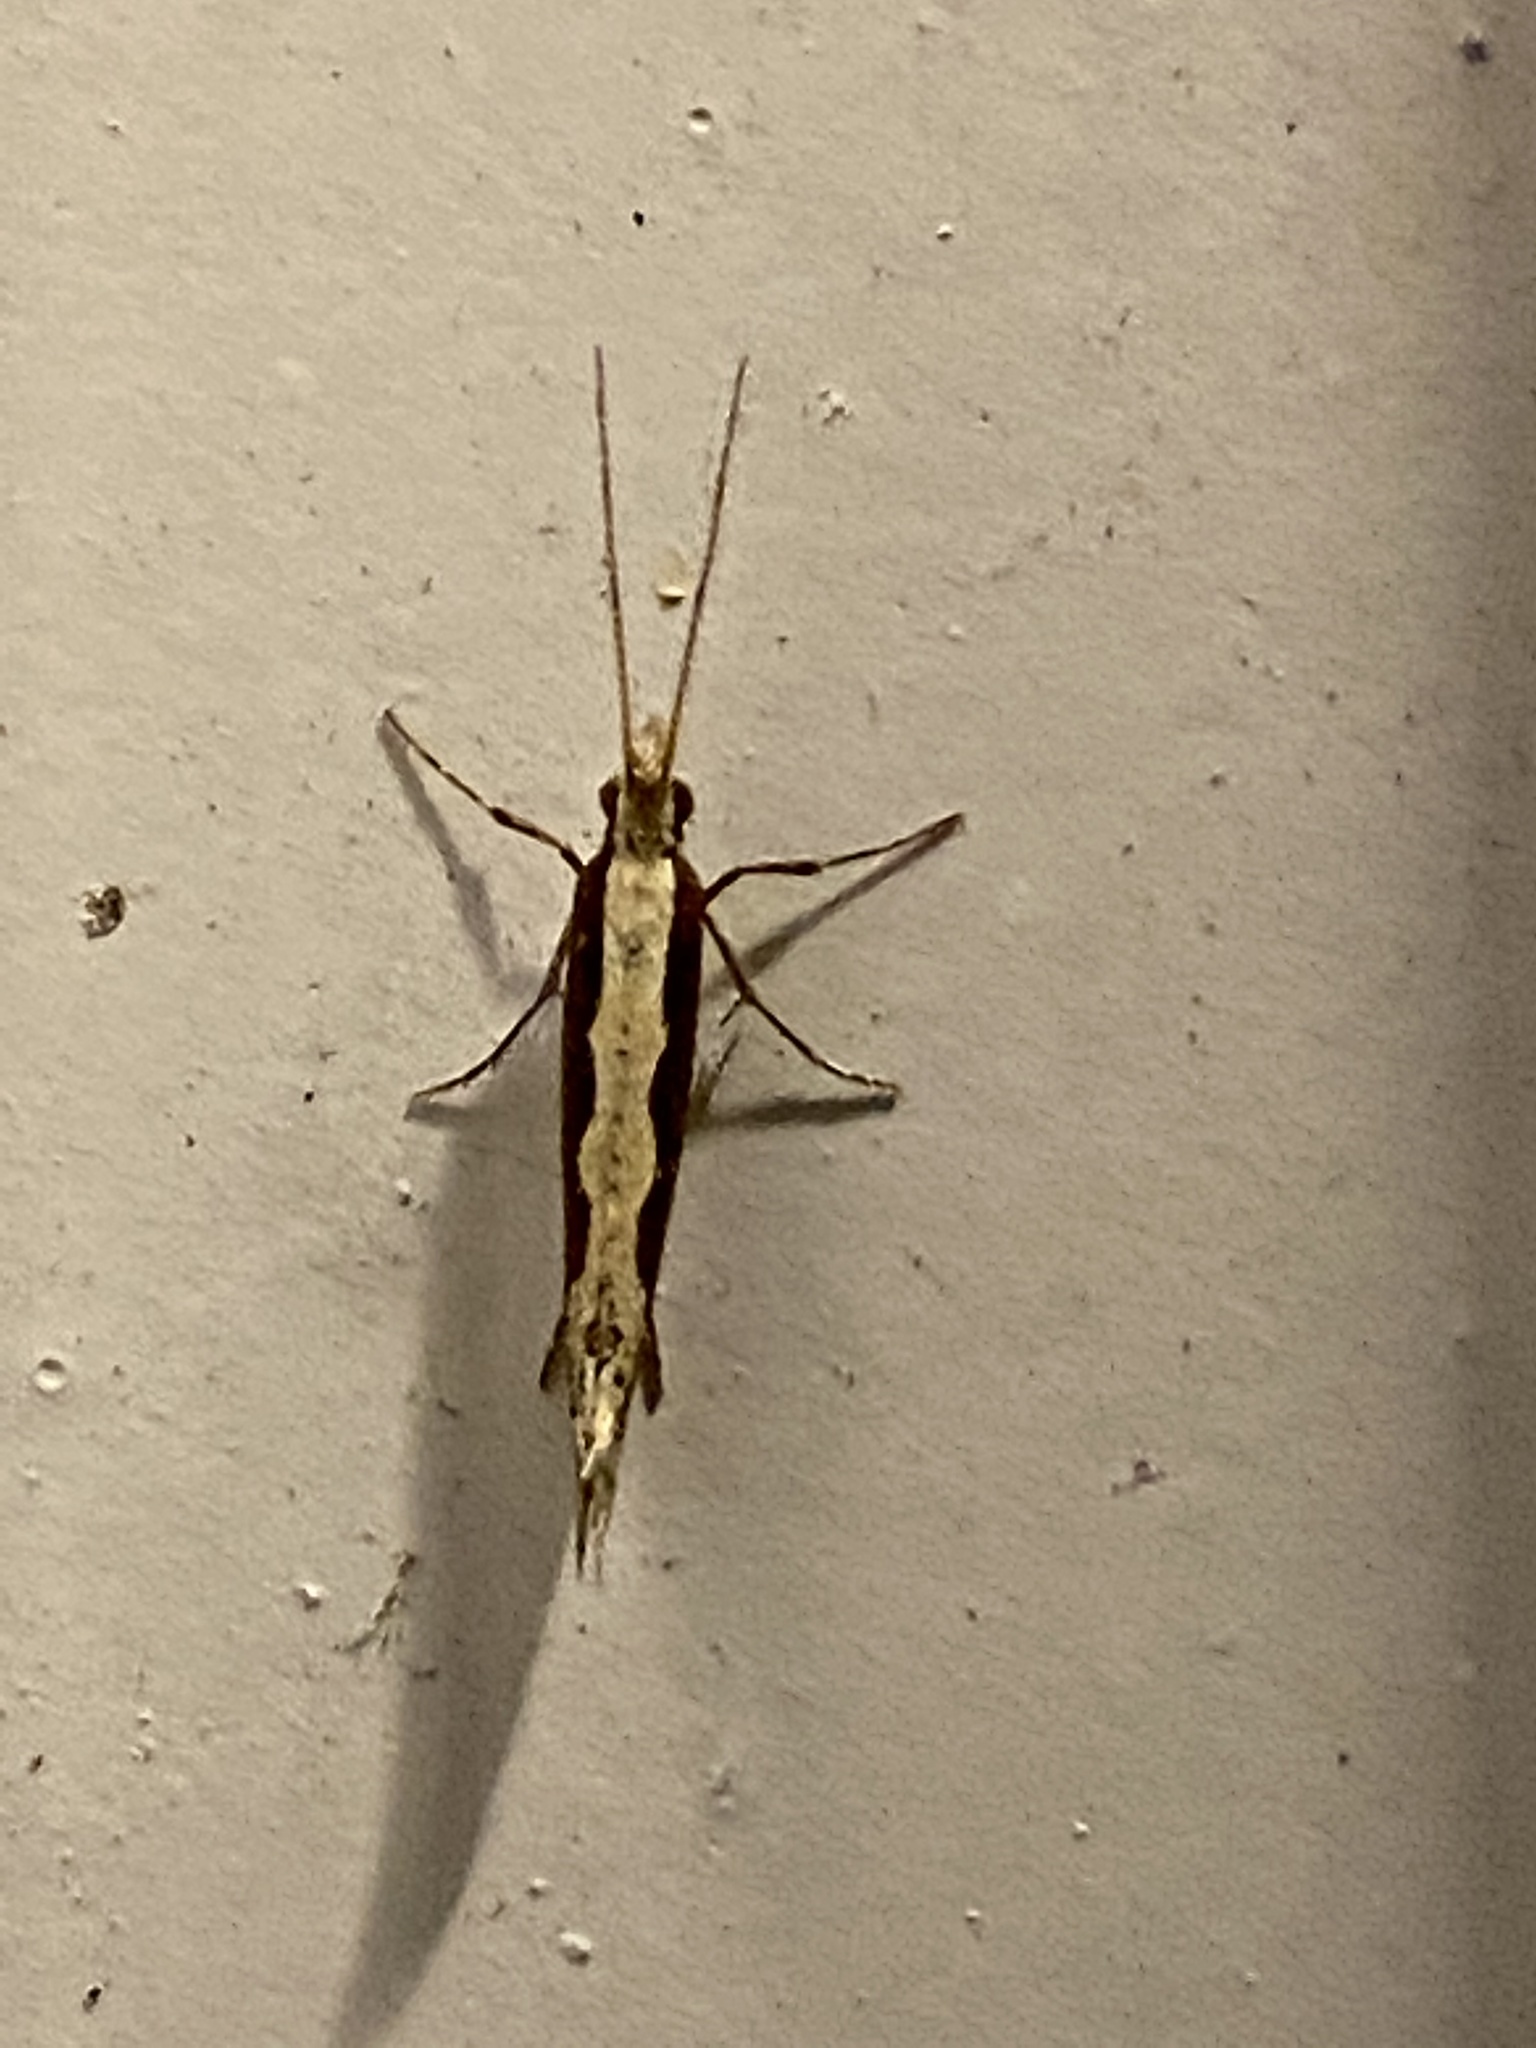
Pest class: diamondback_moth